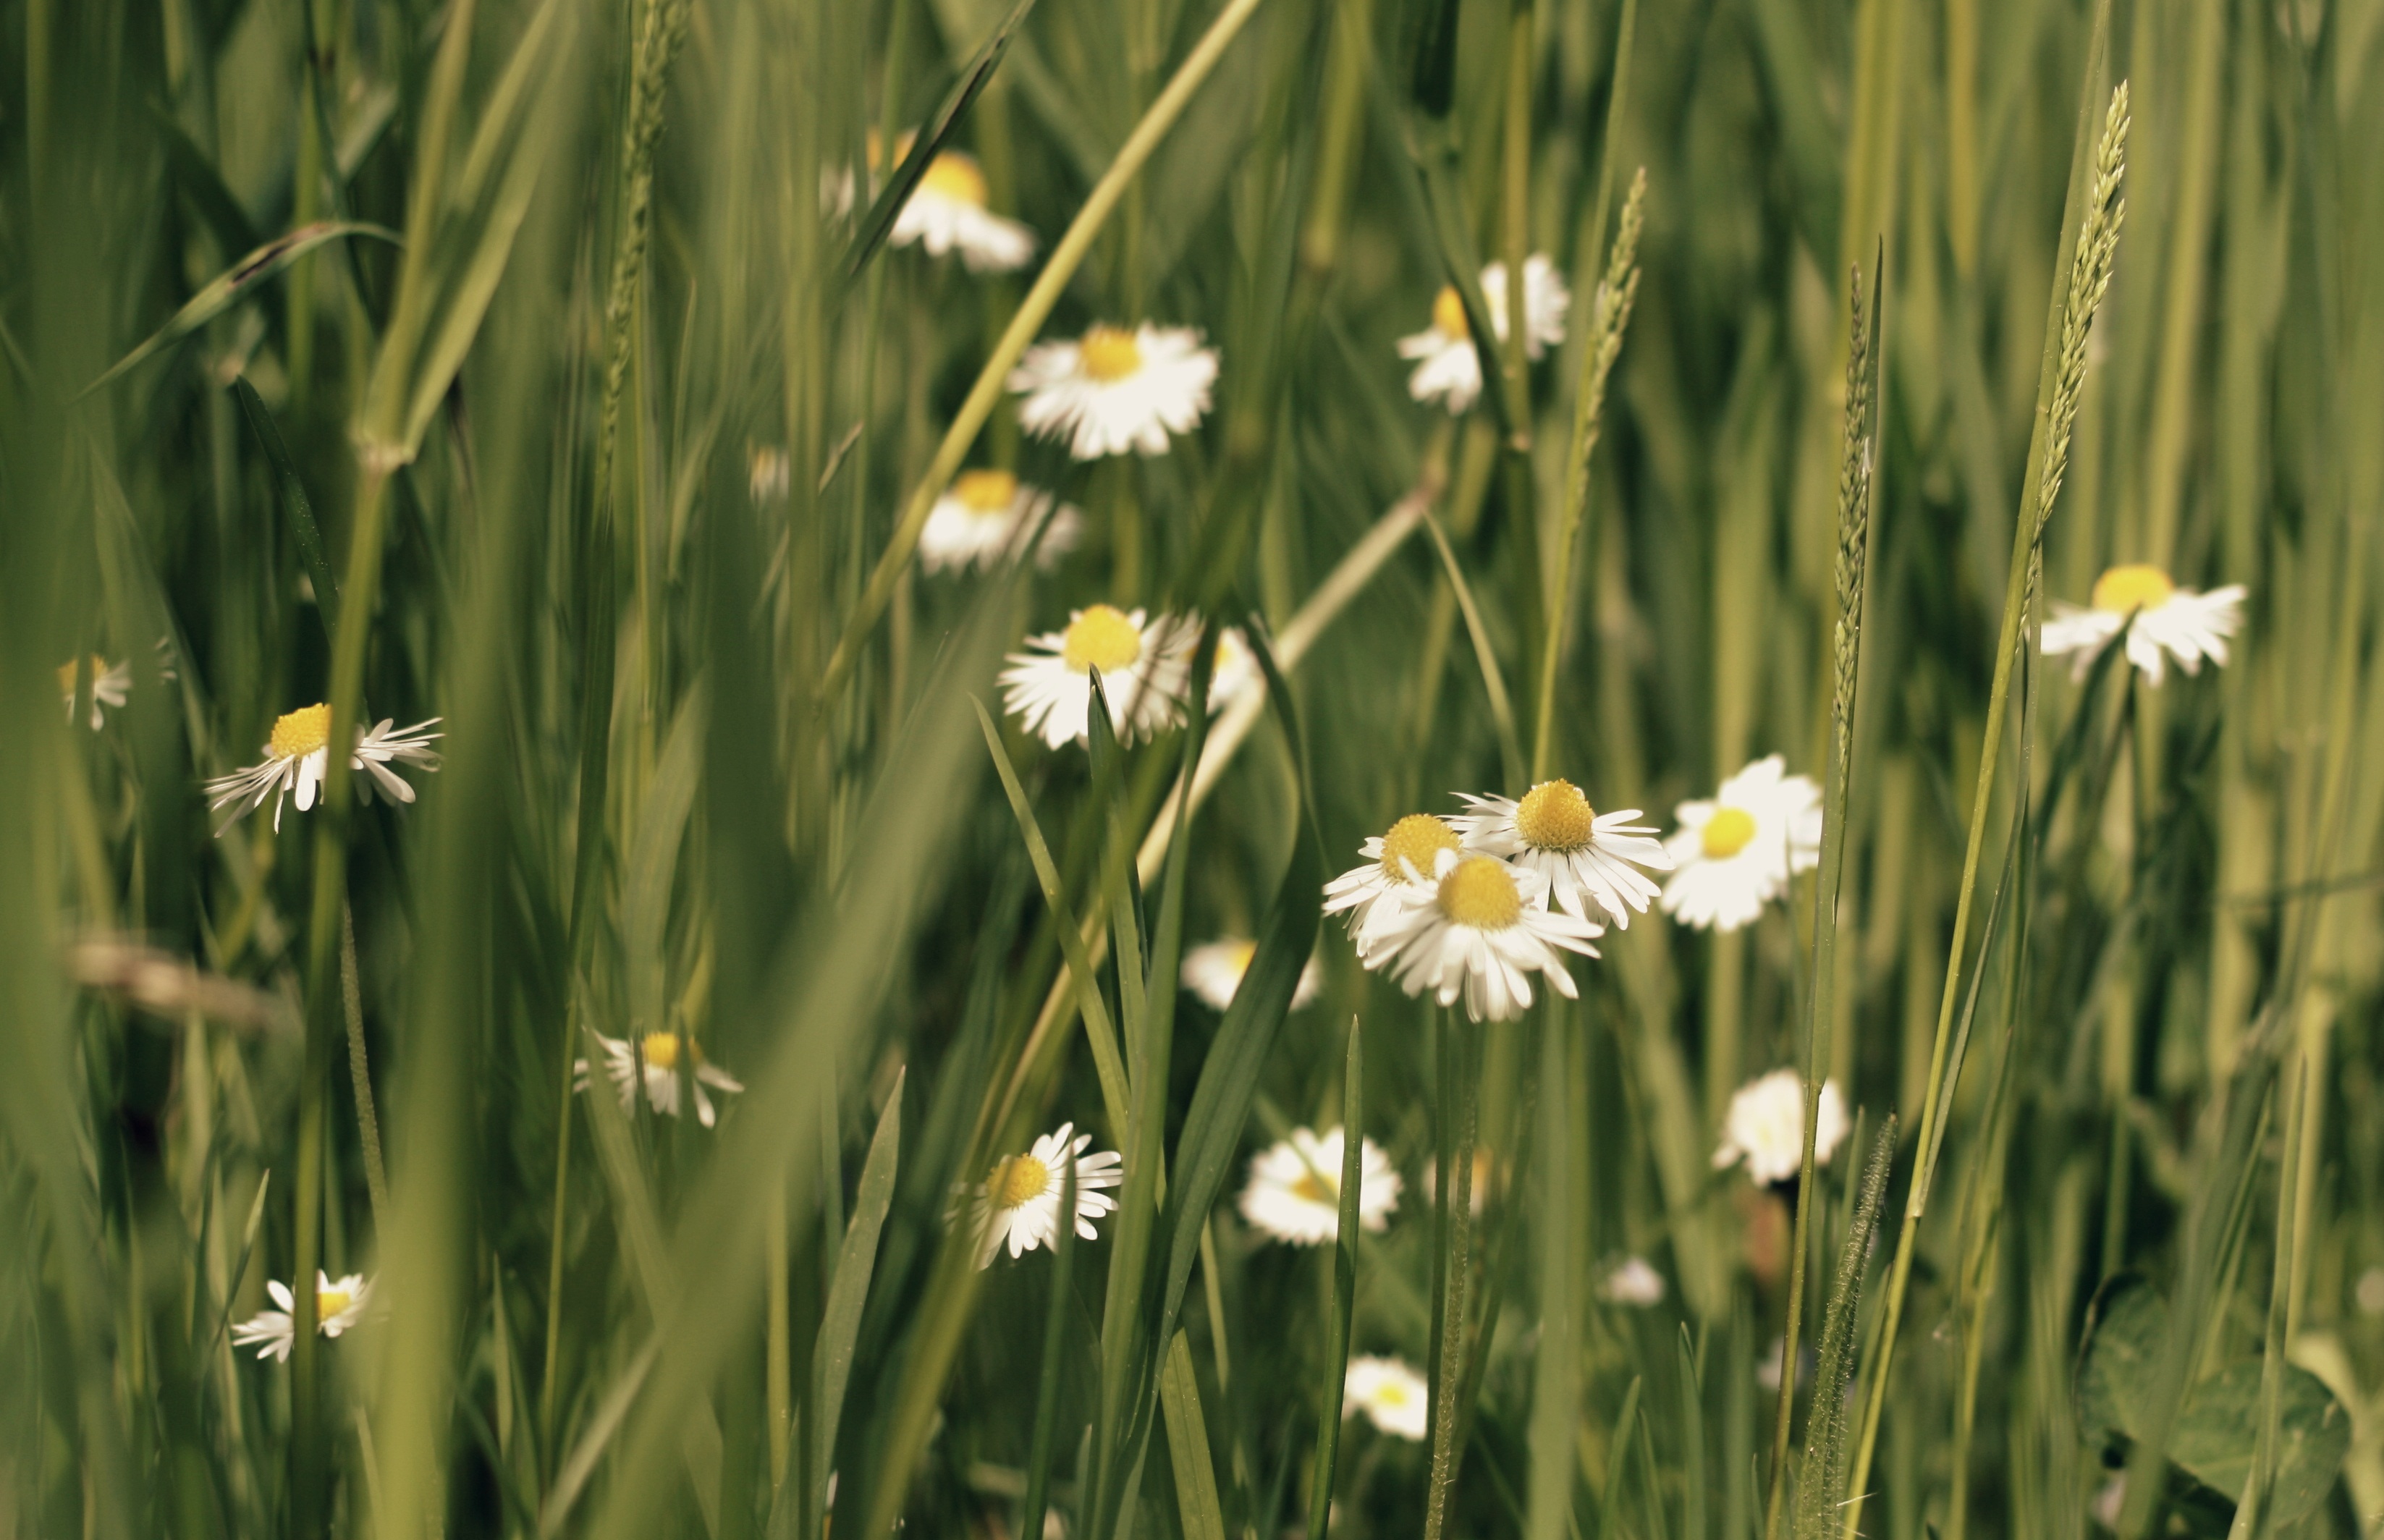
nature, grass, blossom, plant, white, field, lawn, meadow, prairie, sunlight, flower, bloom, daisy, green, botany, agriculture, flora, wildflower, flowers, wild flowers, grassland, habitat, macro photography, flowering plant, natural environment, grass family, plant stem, land plant